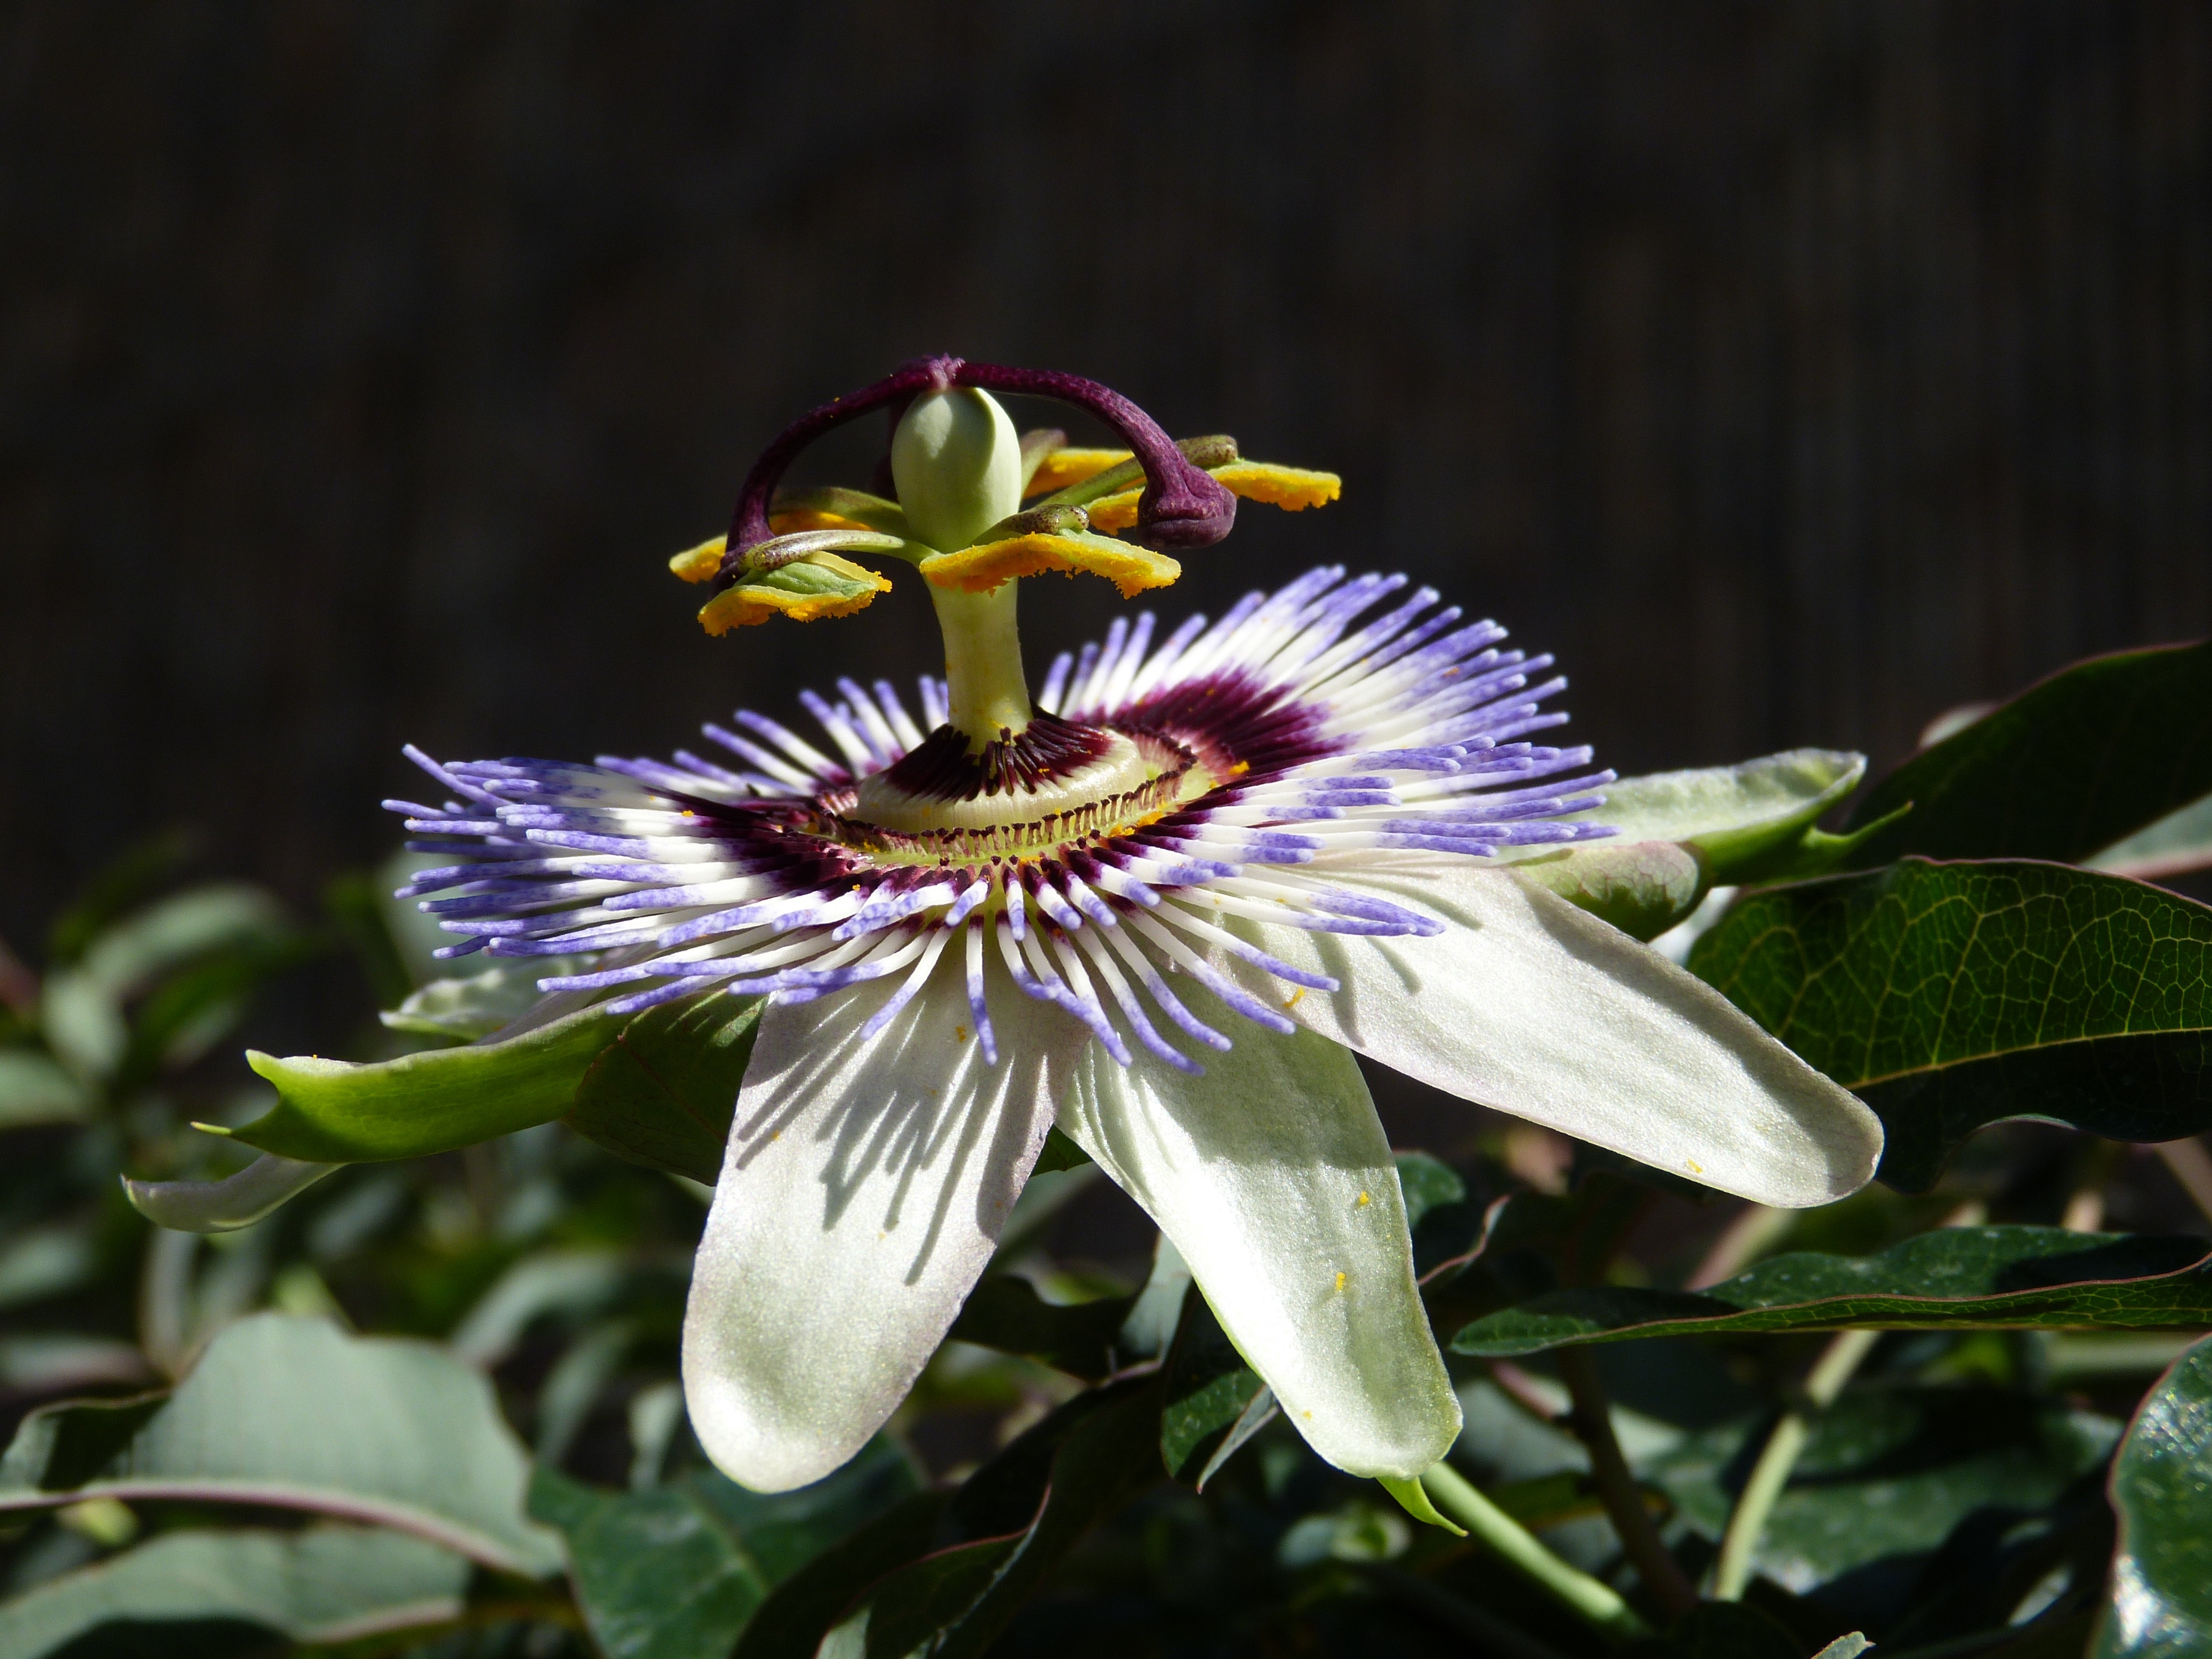
blossom, plant, flower, purple, petal, floral, botany, flora, wildflower, exotic, passion flower, passiflora, macro photography, flowering plant, land plant, passion flower family, purple passionflower, passion vines